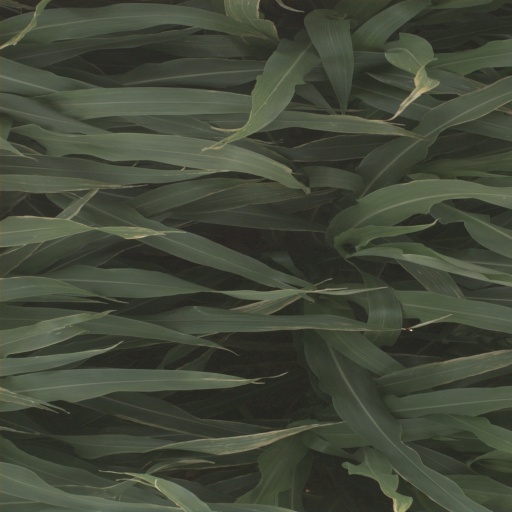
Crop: sorghum